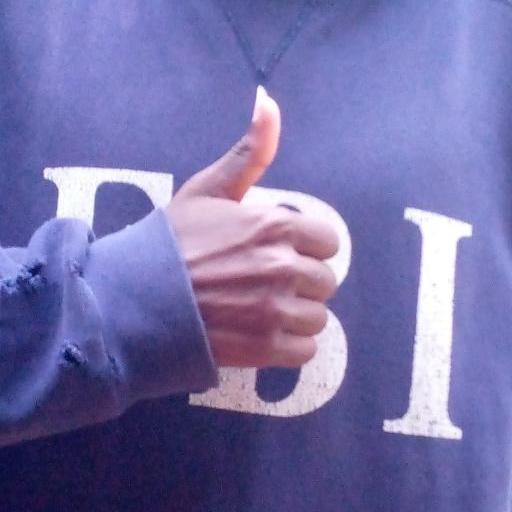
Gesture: like